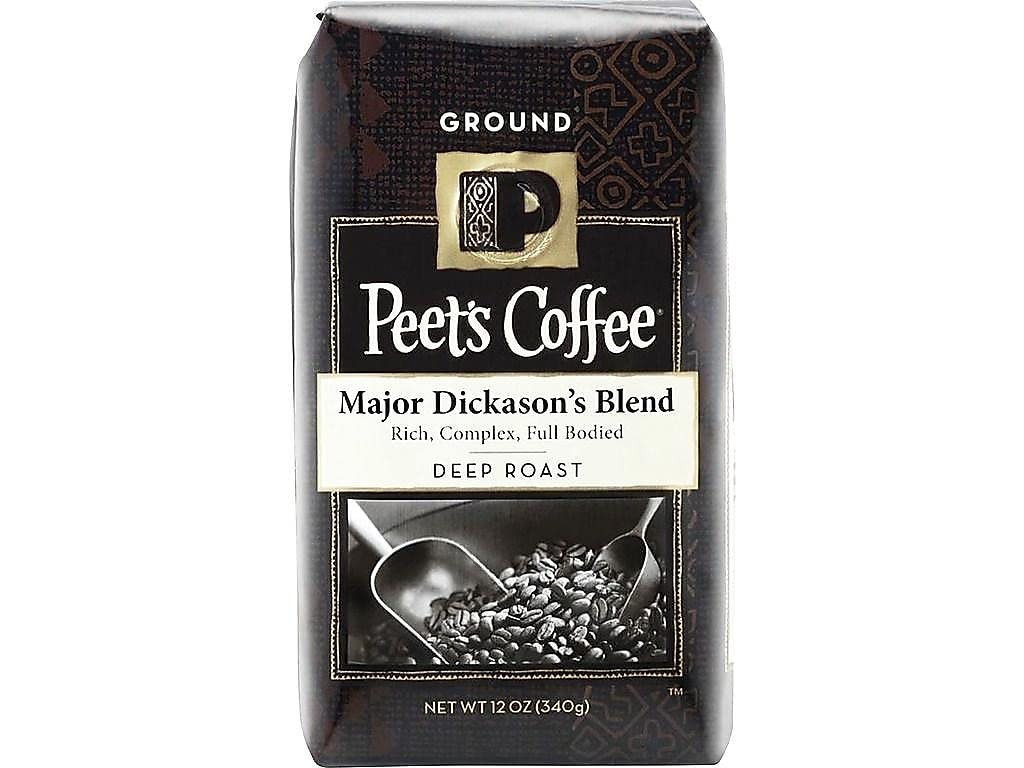
Item Name: Peet's Coffee Major Dickason's Ground Coffee (Dark), 12 oz
Bullet Point 1: All-natural ingredients
Bullet Point 2: Artisan roasted in small batches by hand
Value: 12.0
Unit: oz

Price: 11.255